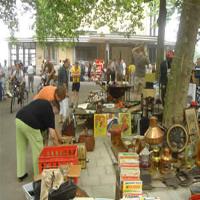
Weather: cloudy or overcast